AAAA battery

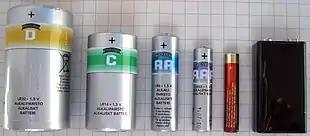
Left to right: D, C, AA, AAA, AAAA, and 9-volt batteries

The AAAA battery (usually read as "quadruple-A") is 42.5 mm long and 8.3 mm in diameter. The alkaline cell weighs around 6.5 g and produces 1.5 V. This size battery is also classified as R8D425 (IEC) and 25 (ANSI/NEDA). The alkaline battery in this size is also known by Duracell type number MN2500 or MX2500 and Energizer type number E96.